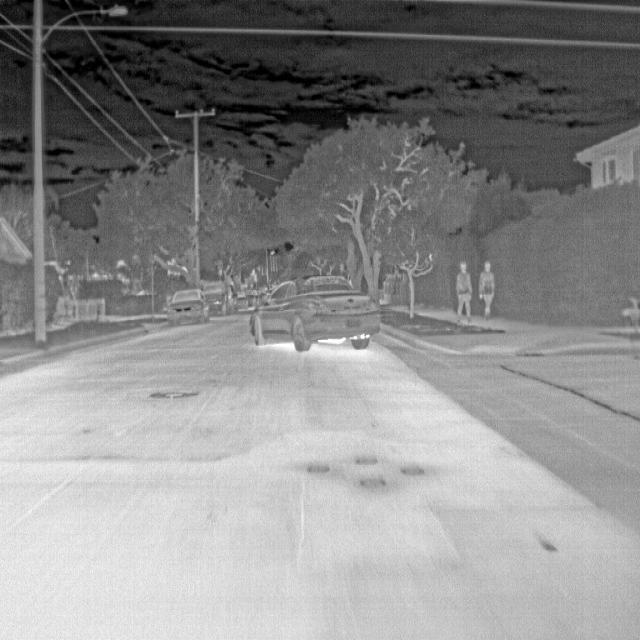
Detected objects:
label: person
label: person